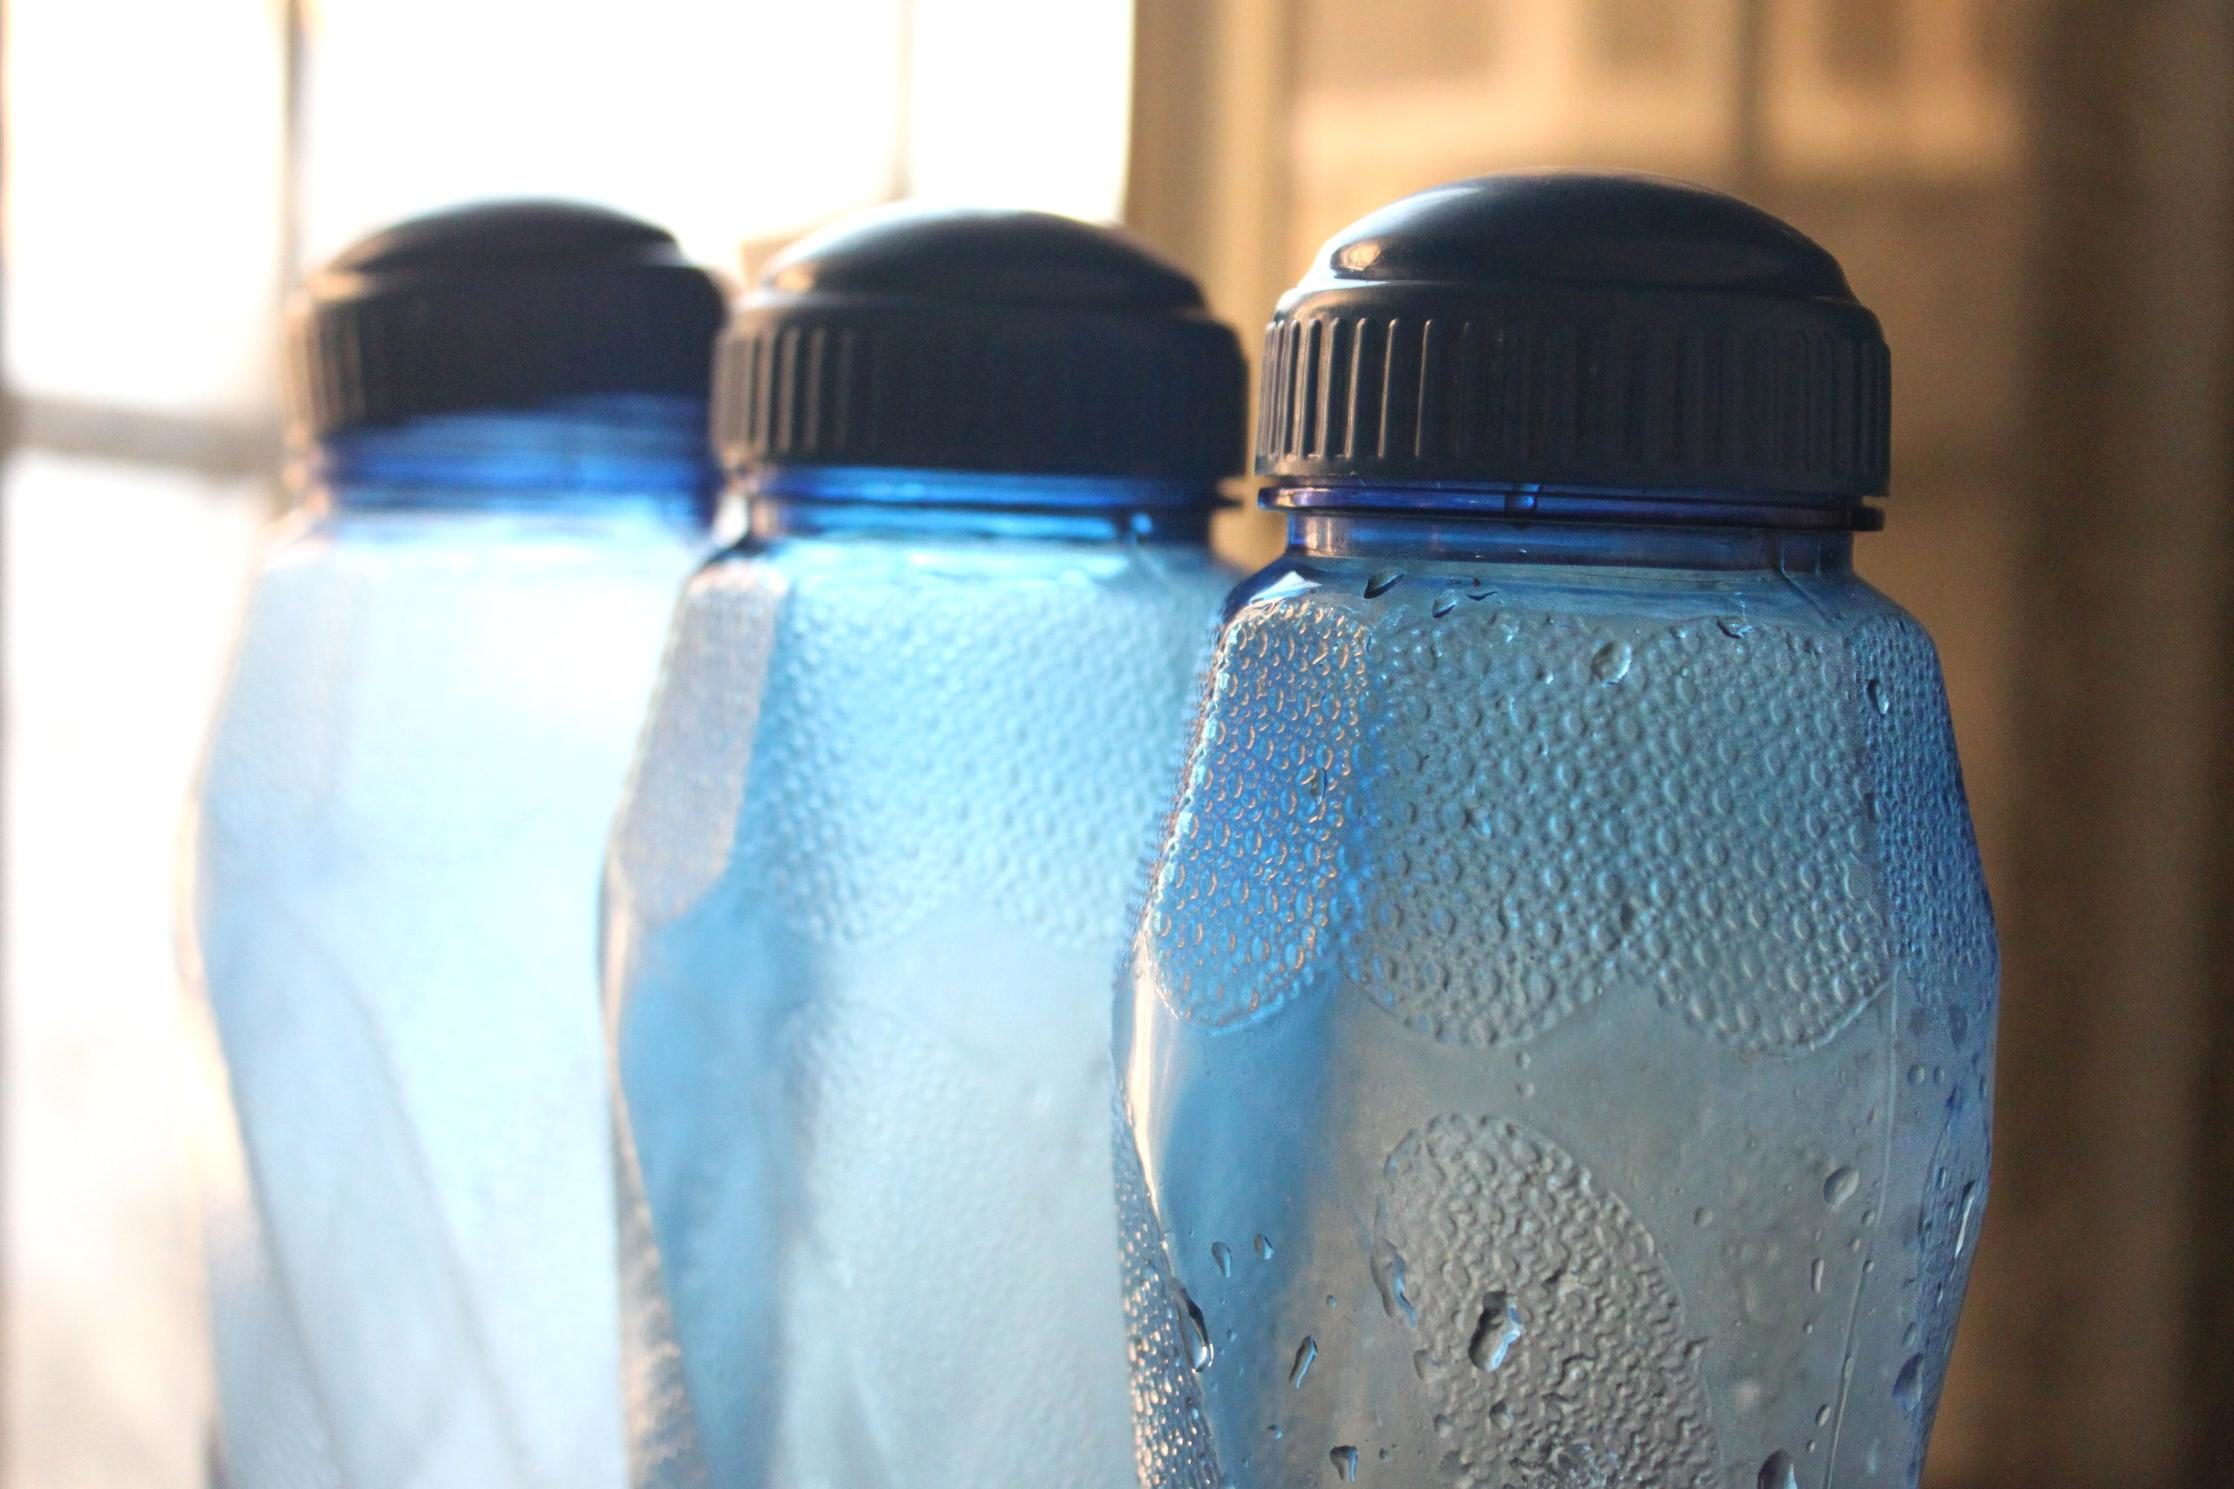
Label: plastic